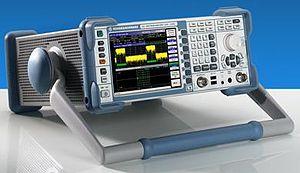
Un analyseur de spectre est un instrument de mesure destiné à afficher les différentes fréquences contenues dans un signal ainsi que leurs amplitudes respectives. Les signaux peuvent être de natures diverses : électrique, optique, sonore, radioélectrique.